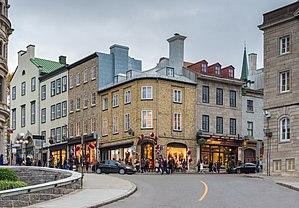
La rue Port-Dauphin, avec vue sur l'intersection de la rue du Fort et de la rue De Buade, à Québec (Québec, Canada)